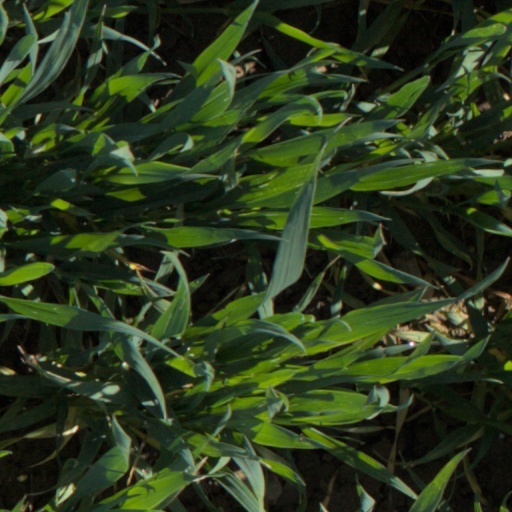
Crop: wheat